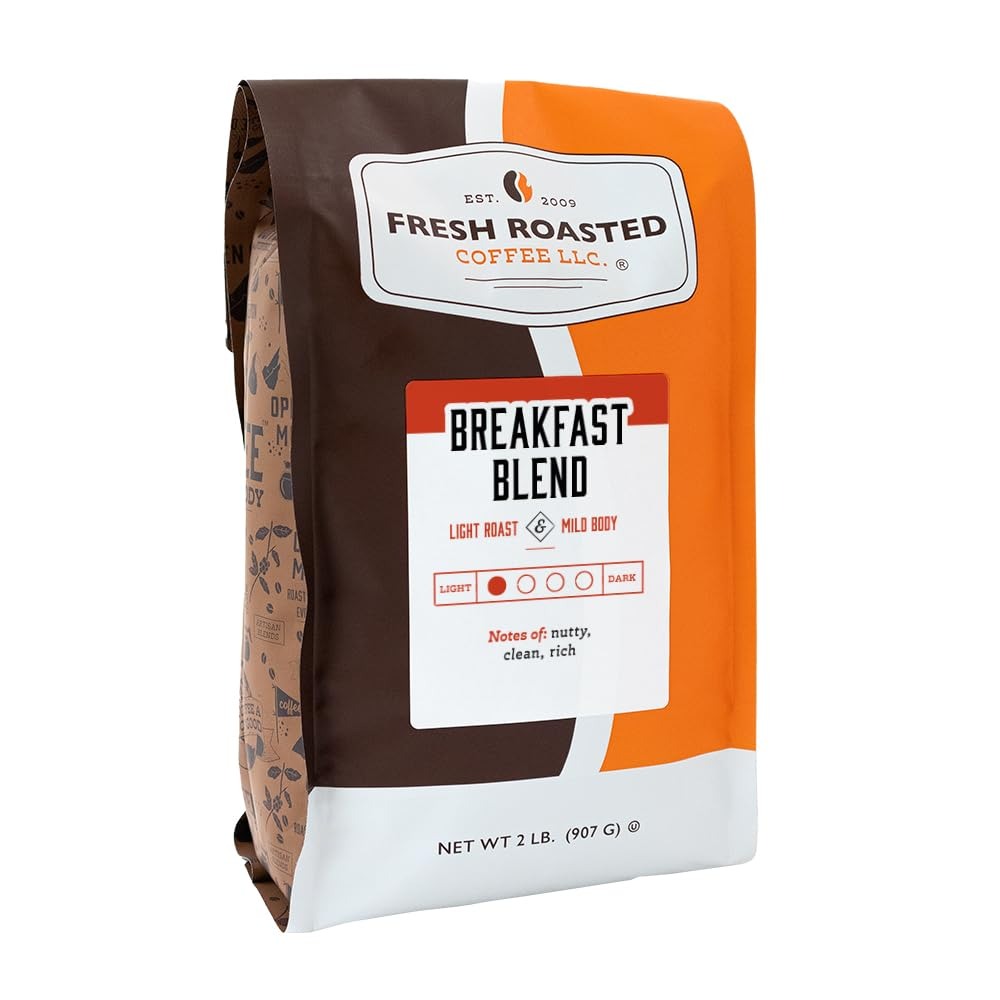
Item Name: Fresh Roasted Coffee, Breakfast Blend, 2 lb (32 oz), Light Roast, Kosher, Whole Bean
Bullet Point 1: Coffee is roasted in our environmentally friendly coffee roaster
Bullet Point 2: Mild Body, Light Roast, Whole Bean
Bullet Point 3: Fresh Roasted Coffee Breakfast Blend Artisan Blend Coffee Cupping Notes: Clean, Nutty, Rich
Bullet Point 4: COFFEE FOR EVERYBODY - sustainably sourced and Proudly Roasted, Blended, and Packaged in USA
Product Description: Fresh Roasted Coffee Breakfast Blend Artisan Blend Coffee Cupping Notes: Clean, Nutty, Rich Our Breakfast Blend is a remarkable combination of several single origin, lightly roasted coffees from across the world. This perfectly balanced blend is guaranteed to lift the spirits and start the day. If you like classic breakfast blends, you will love this modern re-mix.
Value: 32.0
Unit: Ounce

Price: 28.49